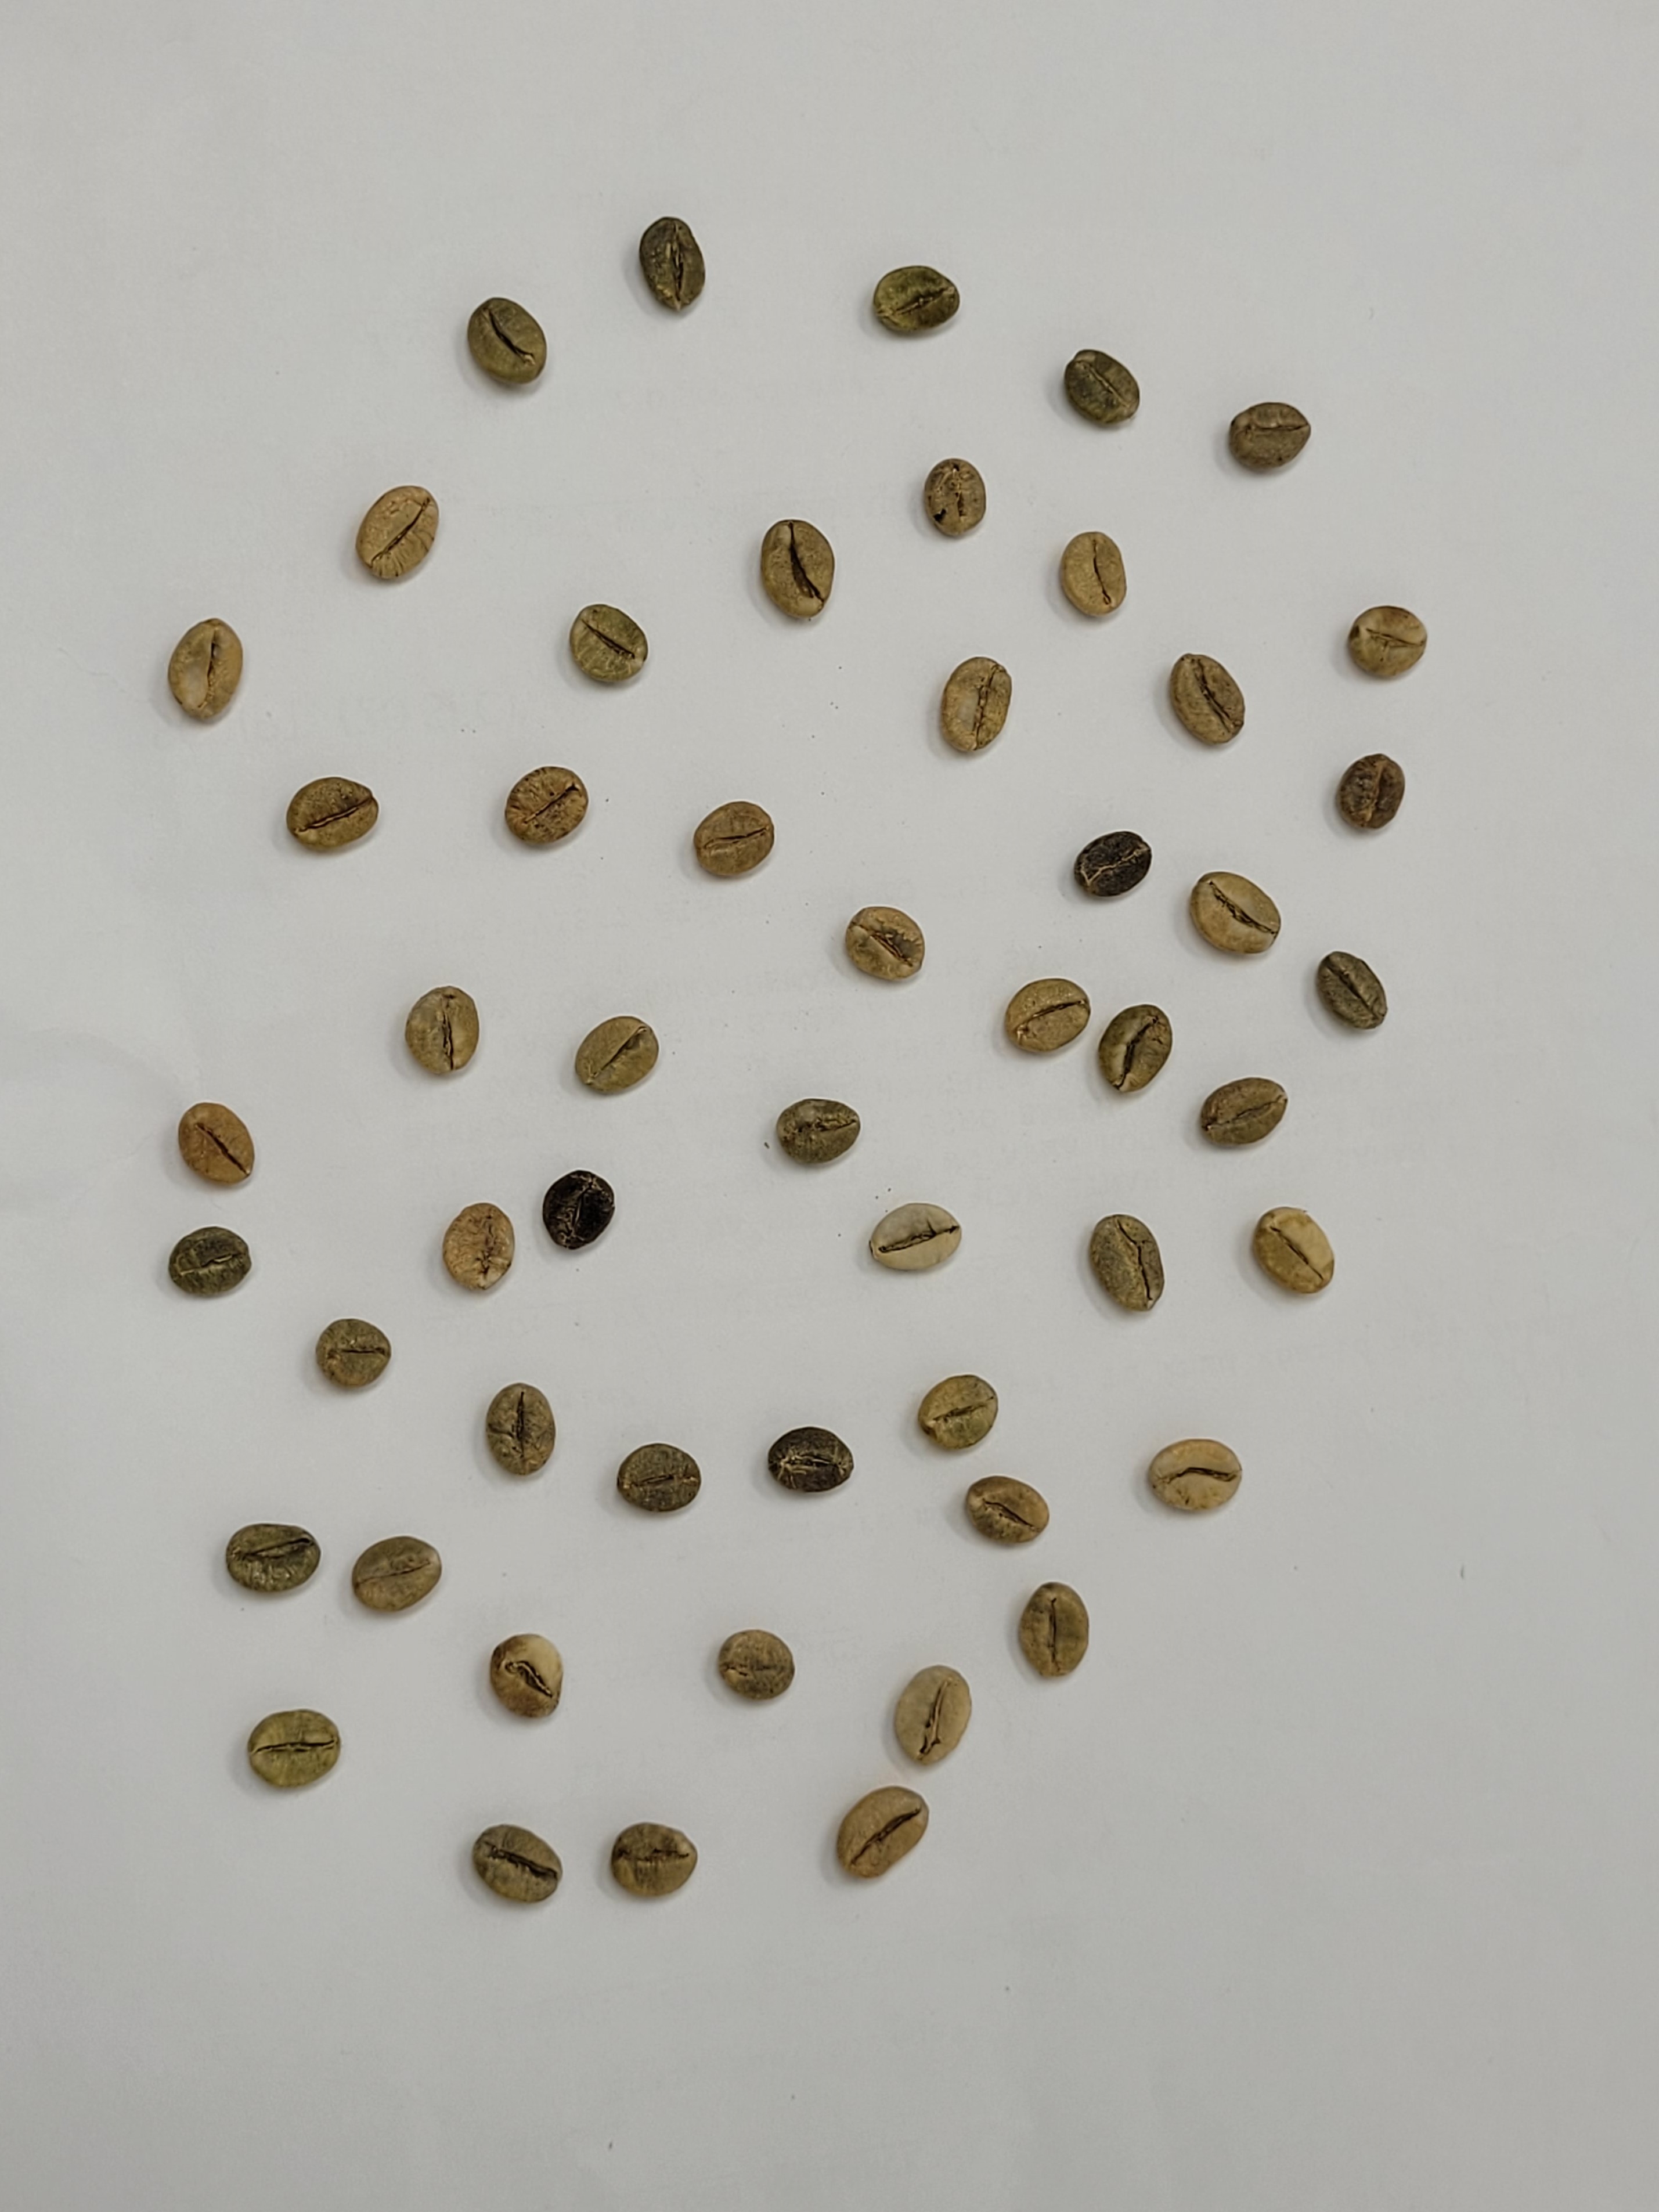
Coffee bean quality grade: AB